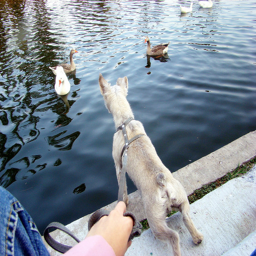
A dog looks at a few ducks in a pond.
A dog sitting on the end of a boat barking at ducks.
A dog next to the water looking at ducks
A small white dog is looking at ducks on water.
A dog that is looking at ducks in the water.